Tunisia at the Africa Cup of Nations

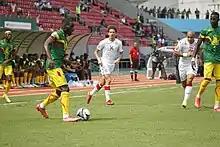
Tunisia against Mali at the 2021 Africa Cup of Nations in Cameroon.

At the first match, Tunisia opened the scoring in the 70th minute, as Ali Maâloul's cross was converted by Mohamed Ali Manser at the far post. Cape Verde equalized eight minutes later through Héldon's penalty after he was brought down by Syam Ben Youssef at the edge of the penalty area. In second game, Zambia took the lead in the 60th minute, when Emmanuel Mayuka scored home from Rainford Kalaba's lofted pass. Tunisia equalized ten minutes later after Syam Ben Youssef flicked a corner to Ahmed Akaïchi to score from close range. They completed the comeback in the 89th minute, as Yassine Chikhaoui headed in Youssef Msakni's cross. Against DR Congo, Tunisia took the lead in the 31st minute, as Yassine Chikhaoui's shot was deflected and Ahmed Akaïchi headed the ball in. DR Congo equalized in the 66th minute, after Dieumerci Mbokani headed down a long ball for Jeremy Bokila to score. The result was enough for Tunisia to win the group, while DR Congo also qualified as runners-up, ahead of Cape Verde on goals scored. In quarter-final, Tunisia took the lead in the 70th minute, when Ahmed Akaïchi flicked in Hamza Mathlouthi's cross from the right. Equatorial Guinea scored the equalizer in the third minute of injury time through Javier Balboa's penalty, which was awarded after Hamza Mathlouthi was ruled to have fouled Iván Bolado. The match went to extra time, and Balboa scored the winning goal in the 102nd minute with a direct free kick, sending the hosts to their first ever semi-finals. The match had witnessed controversies regarding the Mauritian referee's bias refereeing in favor to the host nation, including the controversial penalty in the final minutes, resulting with Tunisian players attacking him in the end of the game. CAF decided to ban the referee for life as for the result.